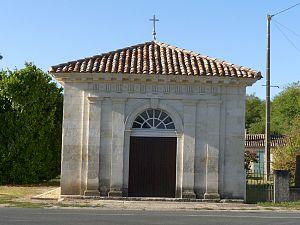
chapelle St-Roch, Lescarpon, Queyrac, Gironde, France
Queyrac est une commune du Sud-Ouest de la France située dans le département de la Gironde.